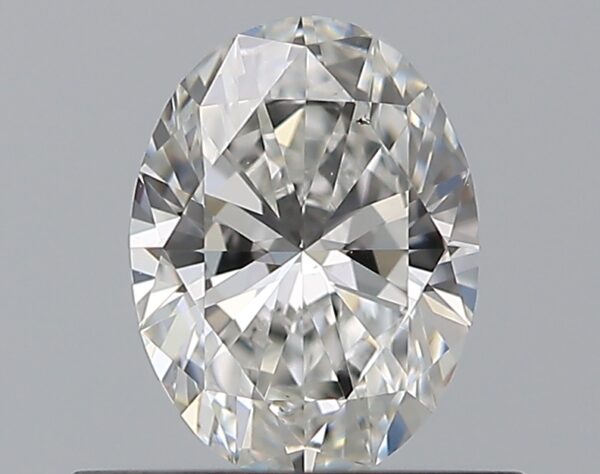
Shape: oval
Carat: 0.5
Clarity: VS2
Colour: F
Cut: EX
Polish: EX
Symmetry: VG
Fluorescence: N
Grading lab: GIA
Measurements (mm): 6.09 x 4.51 x 2.81